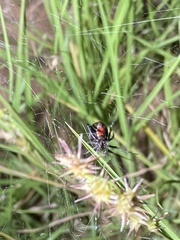
Species: Lactrodectus_hesperus